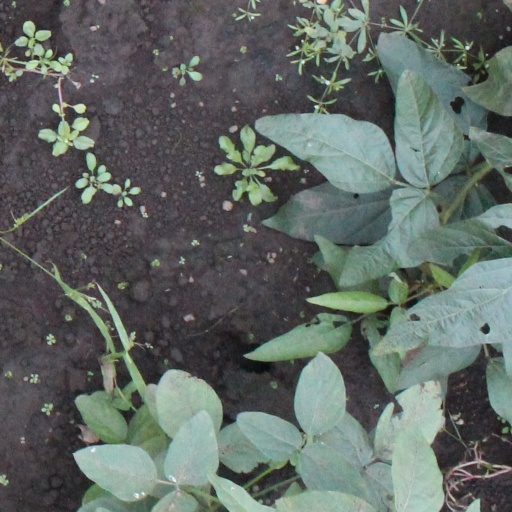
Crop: soybean